Isabel Miranda de Wallace

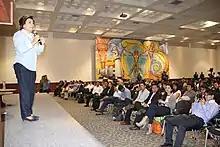
Wallace at the Instituto Tecnológico y de Estudios Superiores de Monterrey, Mexico City Campus

Isabel Miranda de Wallace became a prominent public figure following the kidnapping and murder of her son, Hugo Alberto Wallace Miranda, on 11 July 2005. In response, she founded the association Alto al Secuestro A.C., which provided legal and emotional support to the families and victims of kidnapping. As a speaker, she addressed issues ranging from crime prevention and security to citizen participation and family welfare.